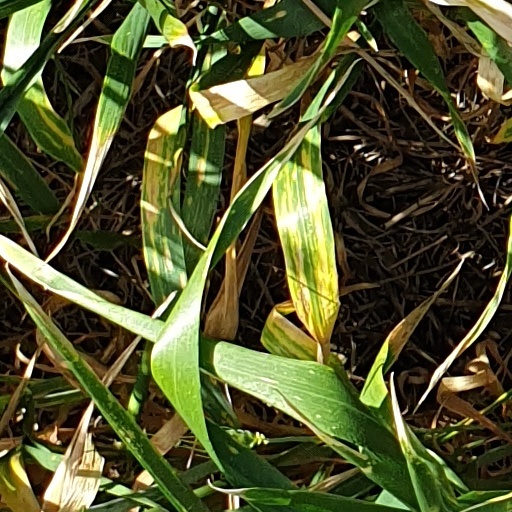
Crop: wheat